Amandine Henry

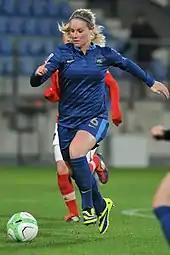
Henry playing for France in 2013

Henry signed with the Portland Thorns in March 2016 and joined the team in June, where she played in 10 matches and started in 9 for the regular season-winning National Women's Soccer League team. She scored her first NWSL goal against Boston on 27 May. In May, she was named to the NWSL Team of the Month. She started in 12 consecutive games between April and July before departing for the UEFA Women's Euro 2017.